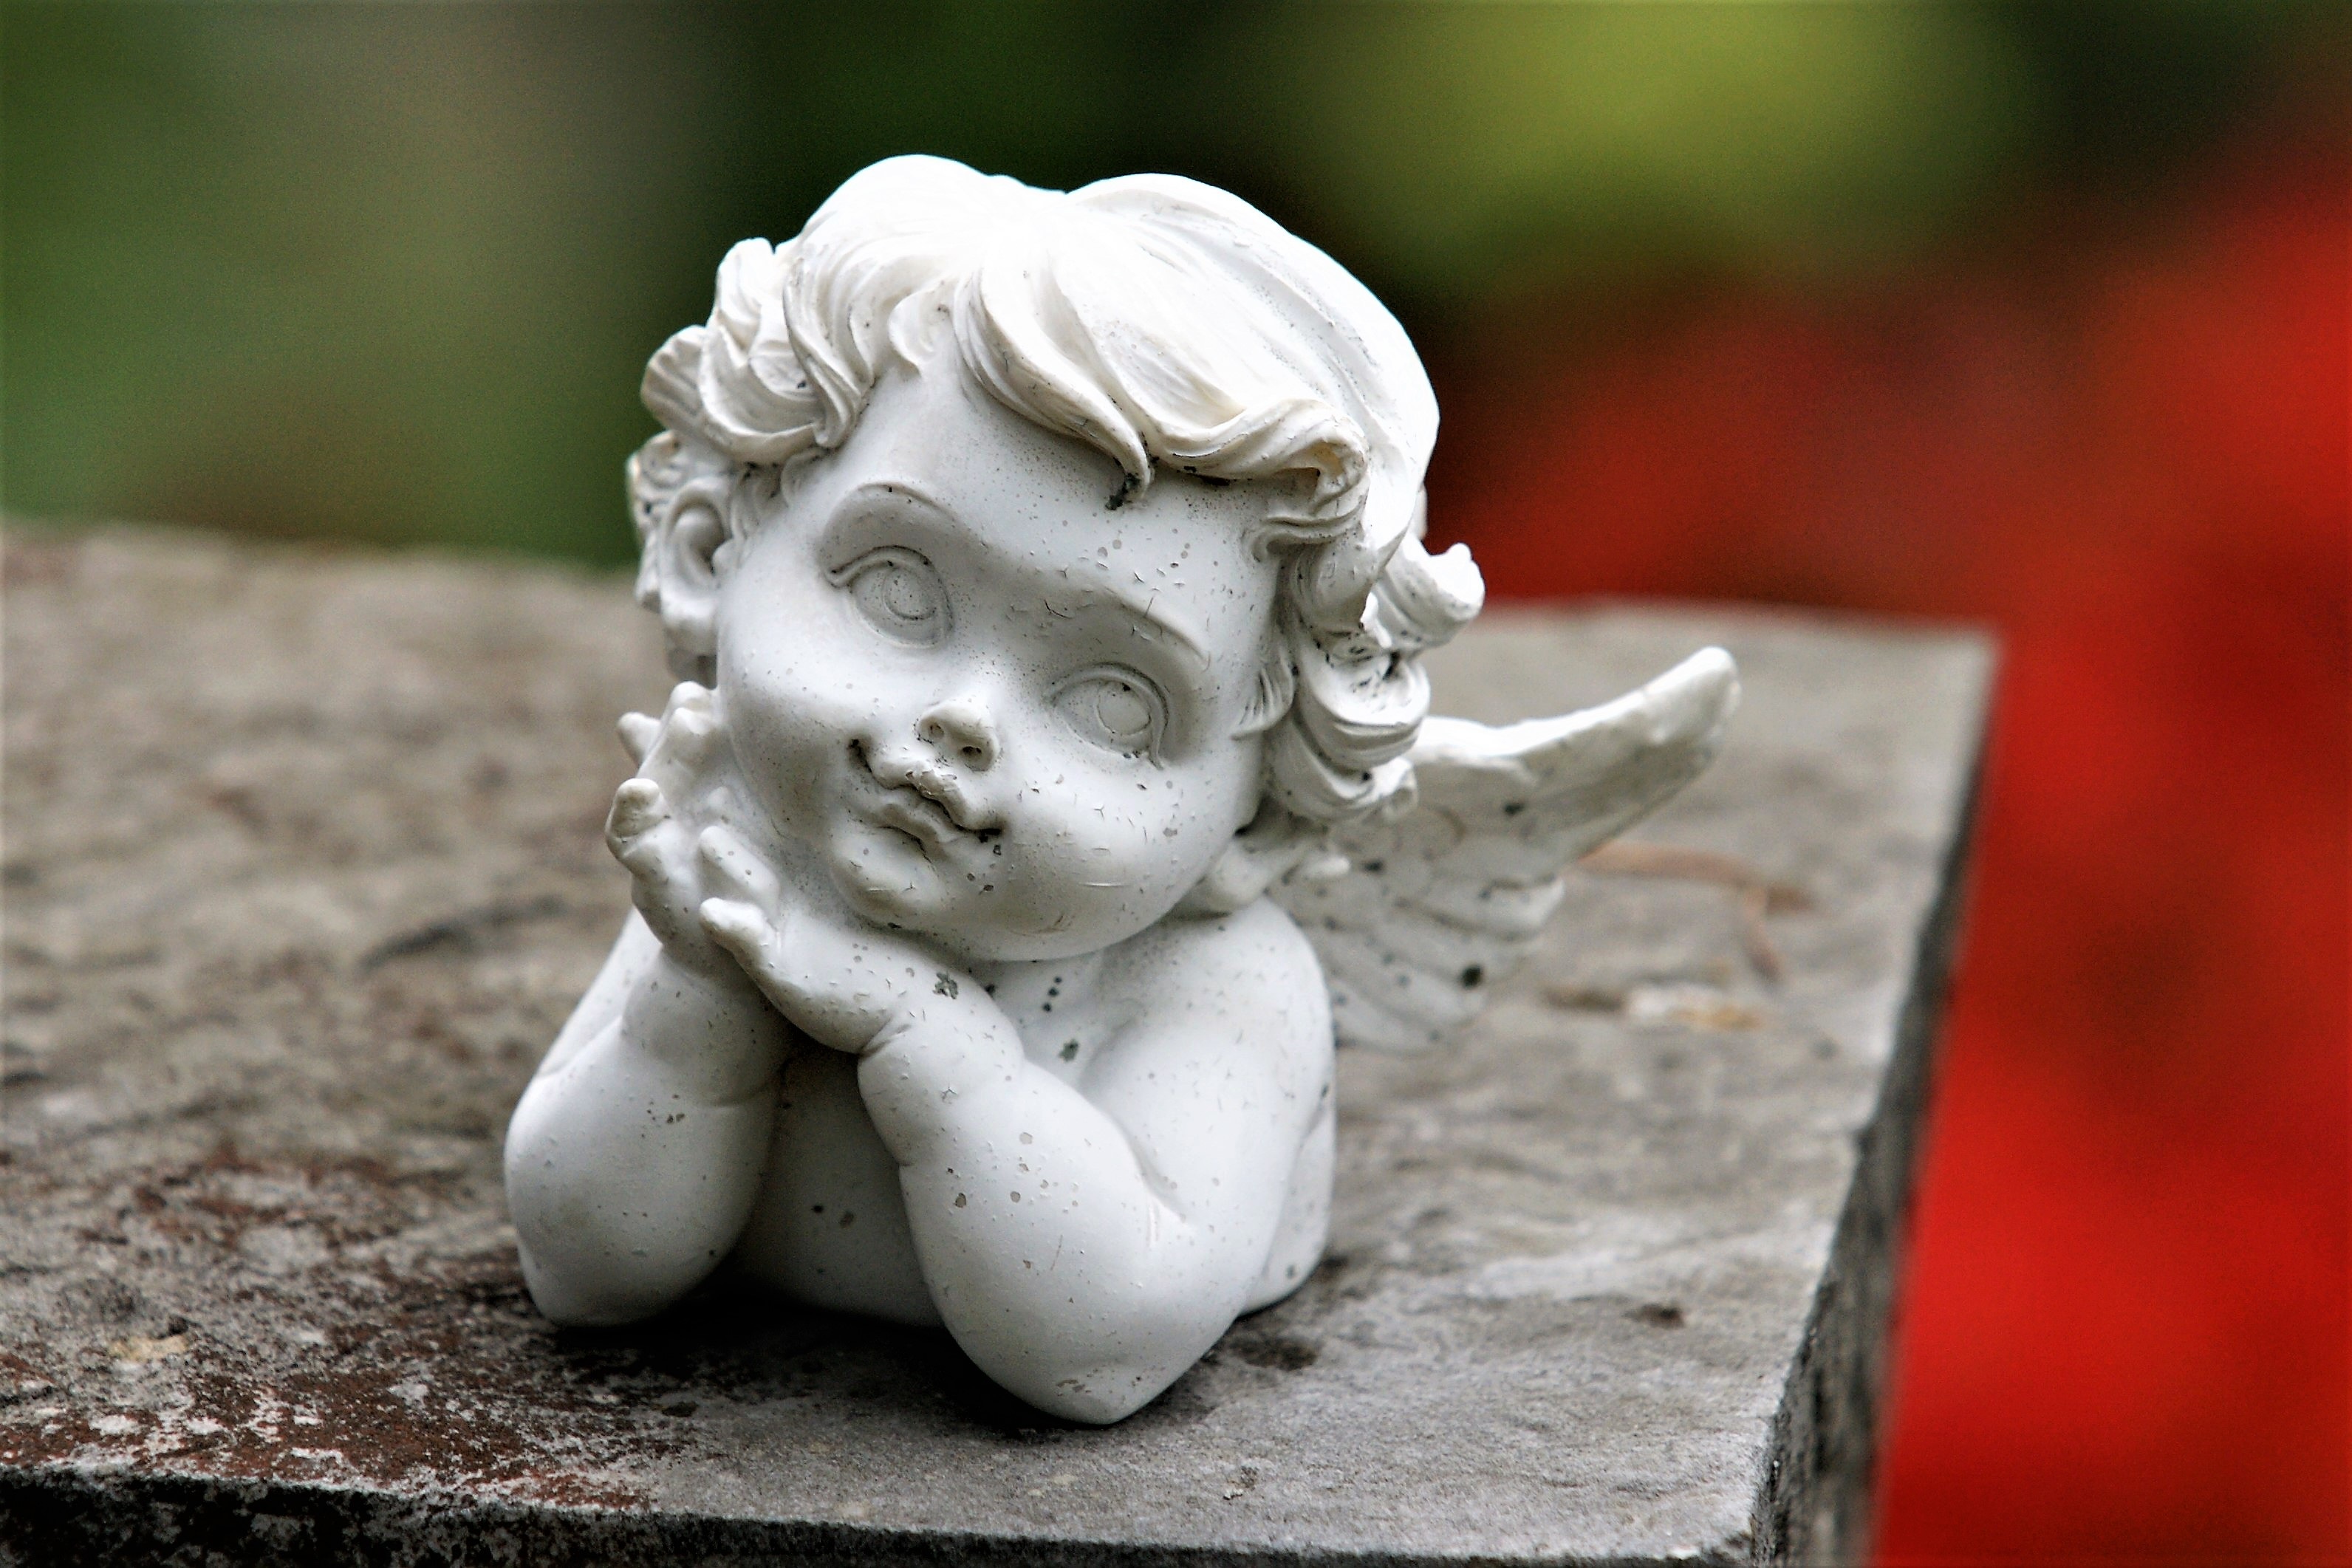
white, photography, flower, monument, statue, close up, sculpture, angel, art, figure, temple, head, carving, gratitude, mourning, consolation, fictional character